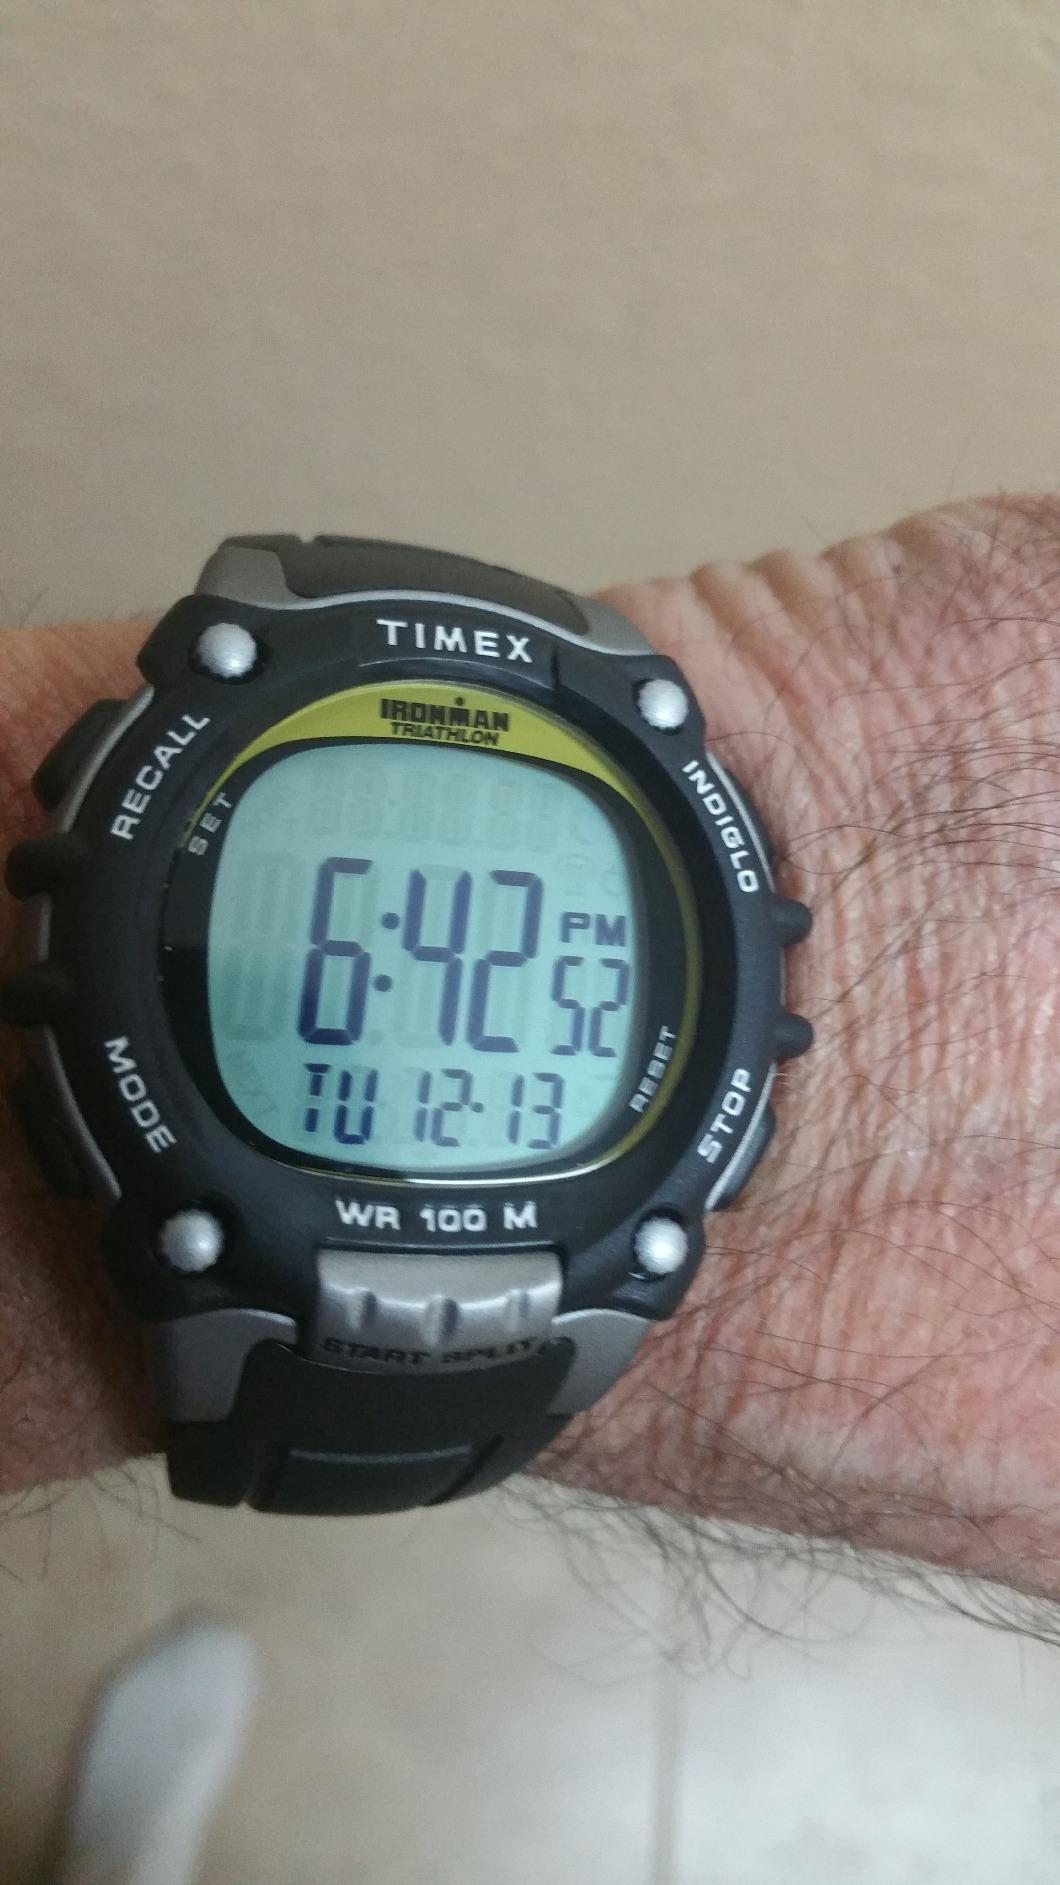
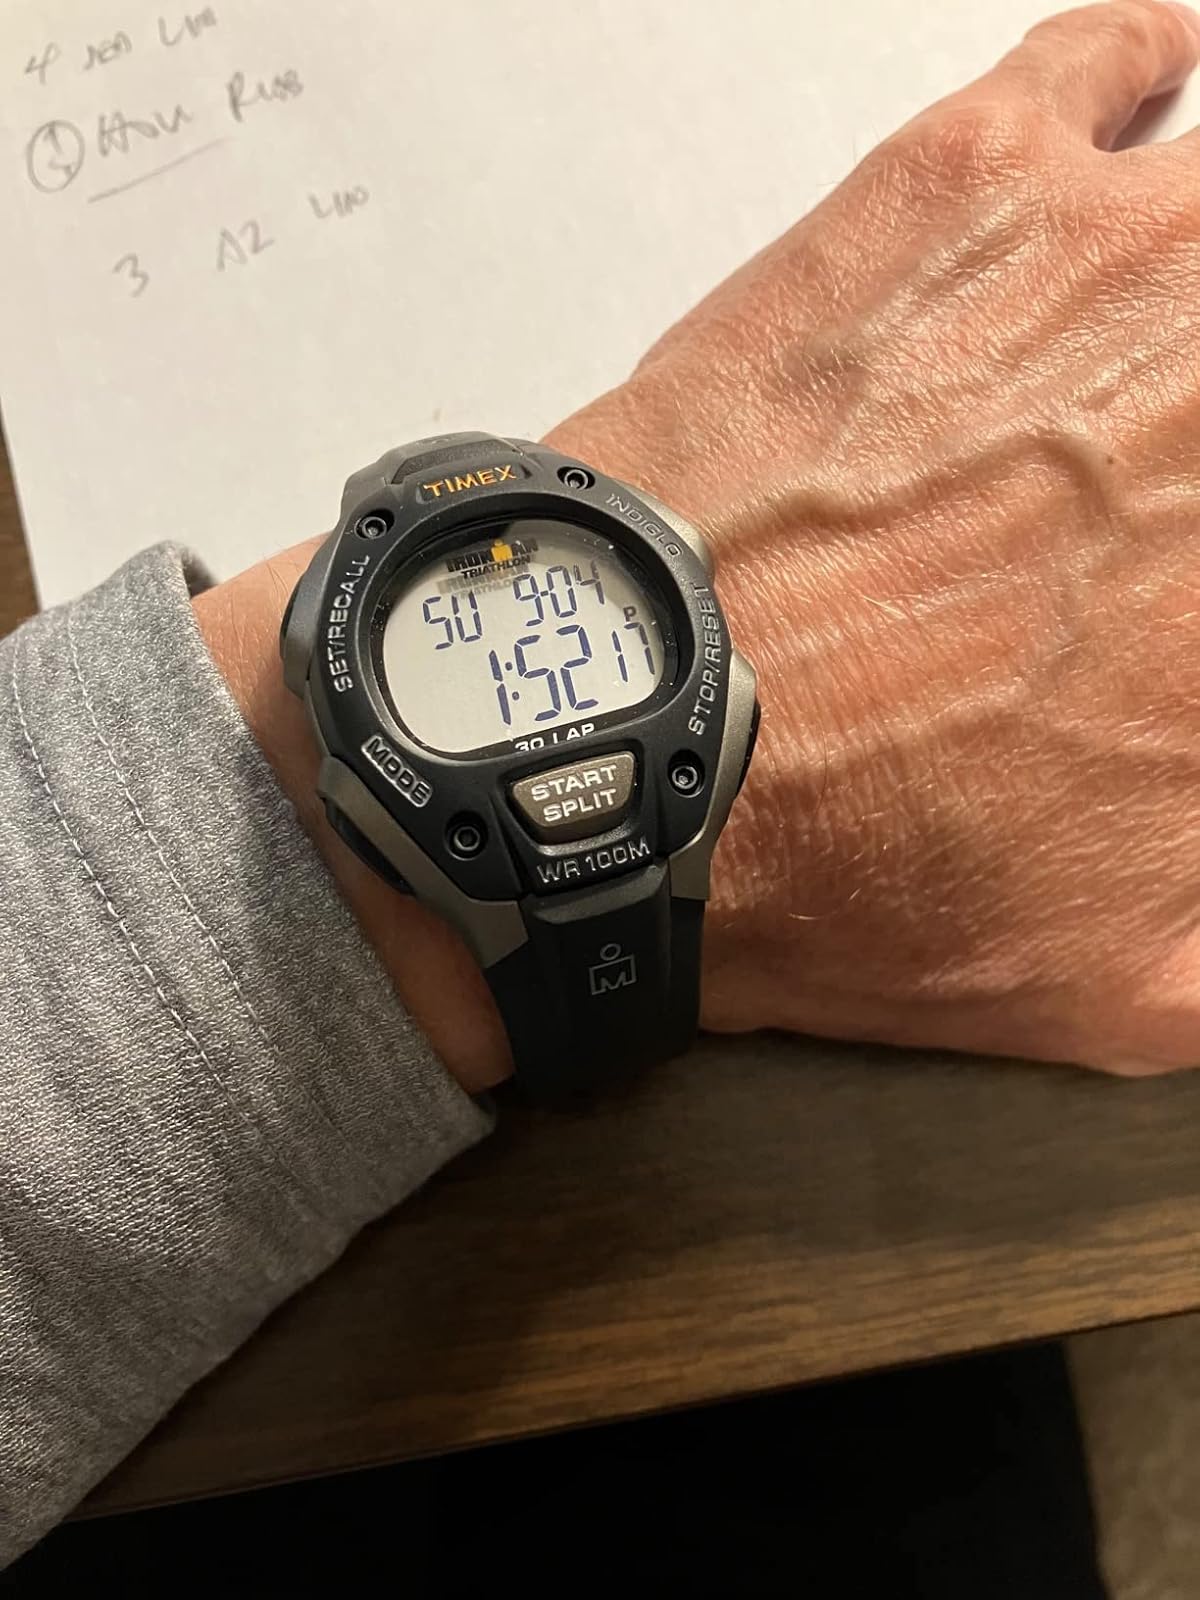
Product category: accessories_watch
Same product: no